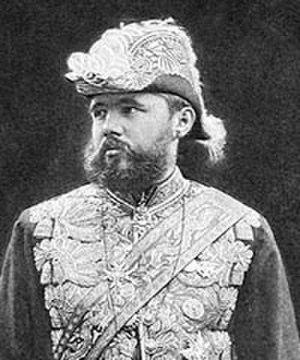
Esper Esperovitch Oukhtomski également appelé prince Oukhtomski, né le 14 août 1861 du calendrier julien, près du Palais d'Oranienbaum et décédé le 26 novembre 1921 est un poète, éditeur et orientaliste russe. Il a été directeur des Nouvelles pétersbourgeoises, directeur de la Banque russo-chinoise et maître d'œuvre du Transsibérien.